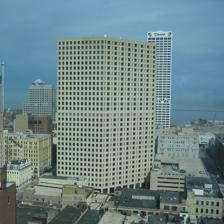
Building: 411 East Wisconsin Center
Country: United States of America
Year built: 1985
Office building in Milwaukee, Wisconsin 411 East Wisconsin Center The building from the west in 2006 General information Type commercial office Location 411 East Wisconsin Ave., Milwaukee , Wisconsin , United States Coordinates 43°02′17″N 87°54′21″W / 43.03816°N 87.905842°W / 43.03816; -87.905842 Construction started 1985 Completed 1985 Opening 1985 Owner Five Mile Capital Partners, Riverview Realty Partners Management Riverview Realty Partners Height Roof 124.36 m (408.0 ft) Technical details Floor count 30 Floor area 654,165 sq ft (60,773.9 m 2 ) Design and construction Architect(s) Harry Weese Associates Other information Public transit access MCTS The Hop References The 411 East Wisconsin Center is a high-rise located in Milwaukee, Wisconsin . It was built in 1985 on the former site of the Goldsmith Building. It was designed by Chicago architect, Harry Weese . It is the seventh tallest building in Milwaukee , and it was the second tallest building in Milwaukee at the time of its completion, surpassed by the Milwaukee Center in 1988. Lobby of the tower The building has been home to the Quarles & Brady law firm since 1986 and the von Briesen & Roper law firm since 1985. In 2005 the building was sold by TIAA-CREF to Triple Net Properties, a real estate company based in Santa Ana, California , for $95 million. It had an assessed value of $89.2 million in 2005. In 2014, Riverview Realty Partners, an affiliate of Stamford, Connecticut-based Five Mile Capital Partners purchased the building for $74 million and Quarles & Brady extended their lease for another 10 years. Five Mile Capital Partners plans on undergoing $17.5 Million in renovations to the building. See also List of tallest buildings in Milwaukee References